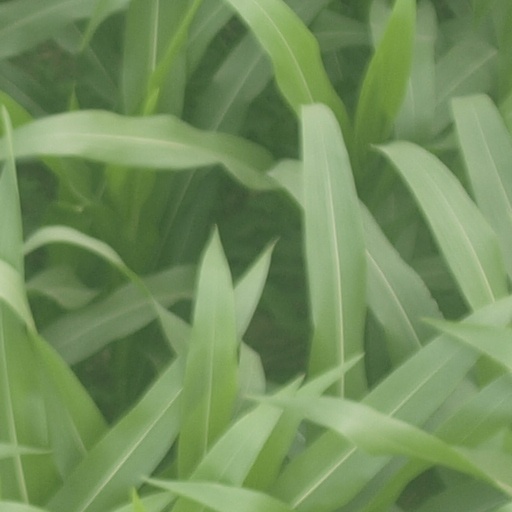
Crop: maize; corn